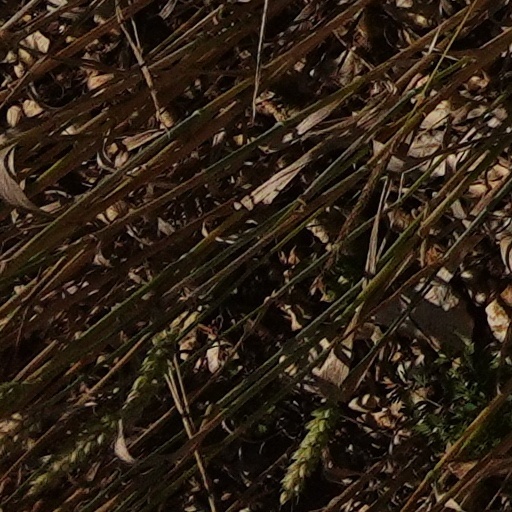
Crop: wheat